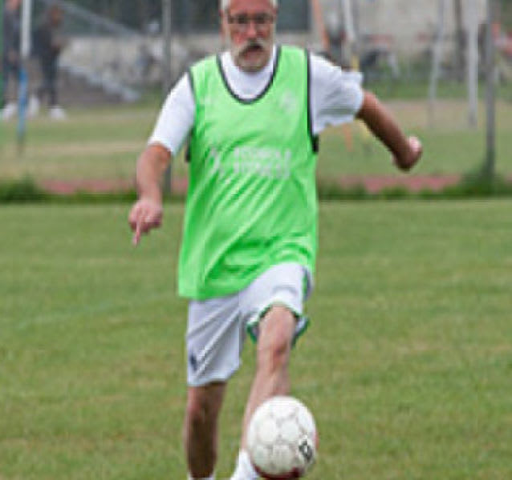
the oldest player to score is ?